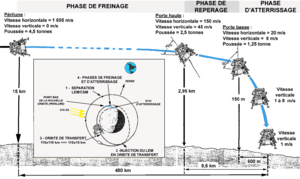
Trajectoire d'atterrissage sur la Lune module lunaire Apollo
Le module lunaire ou LEM ou LM est le véhicule spatial utilisé dans le cadre du programme spatial américain Apollo pour débarquer des hommes sur la Lune. Son rôle est de faire atterrir sur la Lune deux des trois membres d'équipage du vaisseau Apollo avec des équipements scientifiques, de leur permettre d'y séjourner de deux à quatre jours avant de décoller pour rejoindre le module de commande et de service, resté en orbite lunaire et chargé de ramener l'équipage sur Terre.
Apollo 11 est une mission du programme spatial américain Apollo au cours de laquelle, pour la première fois, des hommes marchent sur la Lune, le 21 juillet 1969, à 2 h 56 UTC. L'agence spatiale américaine, la NASA, remplit ainsi l'objectif fixé par le président John F. Kennedy en 1961 de poser un équipage sain et sauf sur la Lune avant la fin des années 1960 dans le but de démontrer la supériorité des États-Unis sur l'Union soviétique mise à mal par les succès soviétiques au début de l'ère spatiale dans le contexte de la guerre froide qui oppose ces deux pays. Ce défi est lancé alors que la NASA n'a pas encore placé en orbite un seul astronaute. Grâce à une mobilisation de moyens humains et financiers considérables, l'agence spatiale rattrape puis dépasse le programme spatial soviétique.
Le programme Apollo est le programme spatial de la NASA mené durant la période 1961 – 1972, qui a permis aux États-Unis d'envoyer pour la première fois des hommes sur la Lune. Il est lancé par le président John F. Kennedy le 25 mai 1961, essentiellement pour reconquérir le prestige américain mis à mal par les succès de l'astronautique soviétique, à une époque où la guerre froide entre les deux superpuissances battait son plein.